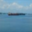
Label: ship